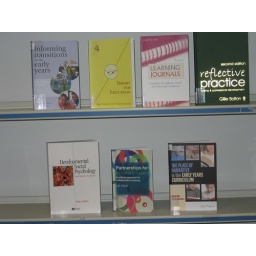
Move your mouse over each book cover and click on the link to search the library catalogue.